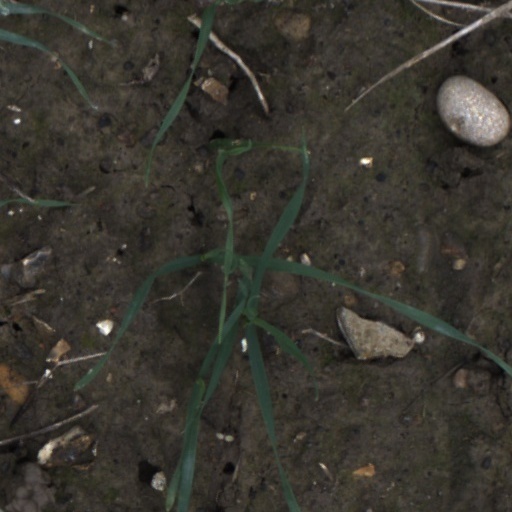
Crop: wheat